Hyōgo-ku, Kobe

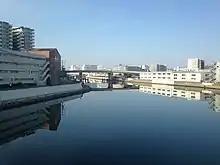
Eastern end of Hyogo Canal from Kiyomori Bridge

Sōsai-ku was one of eight wards established when the system of wards was adopted by the city on 1 September 1931. Following the name change to Hyogo in 1933, the next change occurred on 1 May 1945 when the city restructured the wards, with Hyogo expanded to include Minato-ku, the western portion of Sōtō-ku, and the portion of Hayashida-ku that lay east of the Hyogo Canals.。